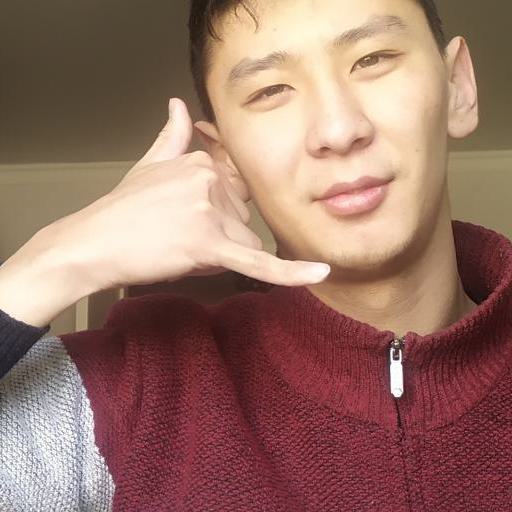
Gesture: call